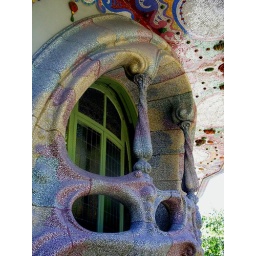
This is the window and balcony of a townhouse that is still lived in in downtown Barcelona.